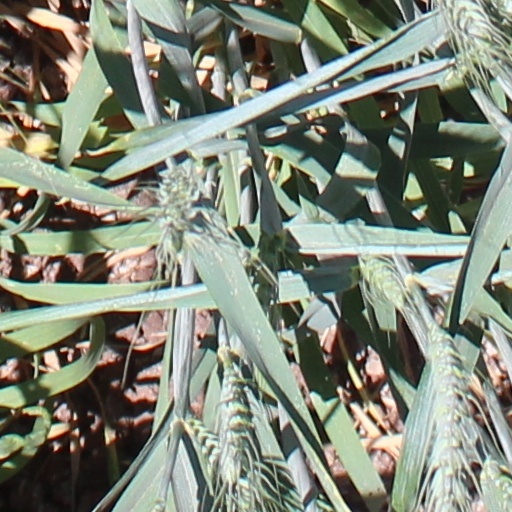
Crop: wheat